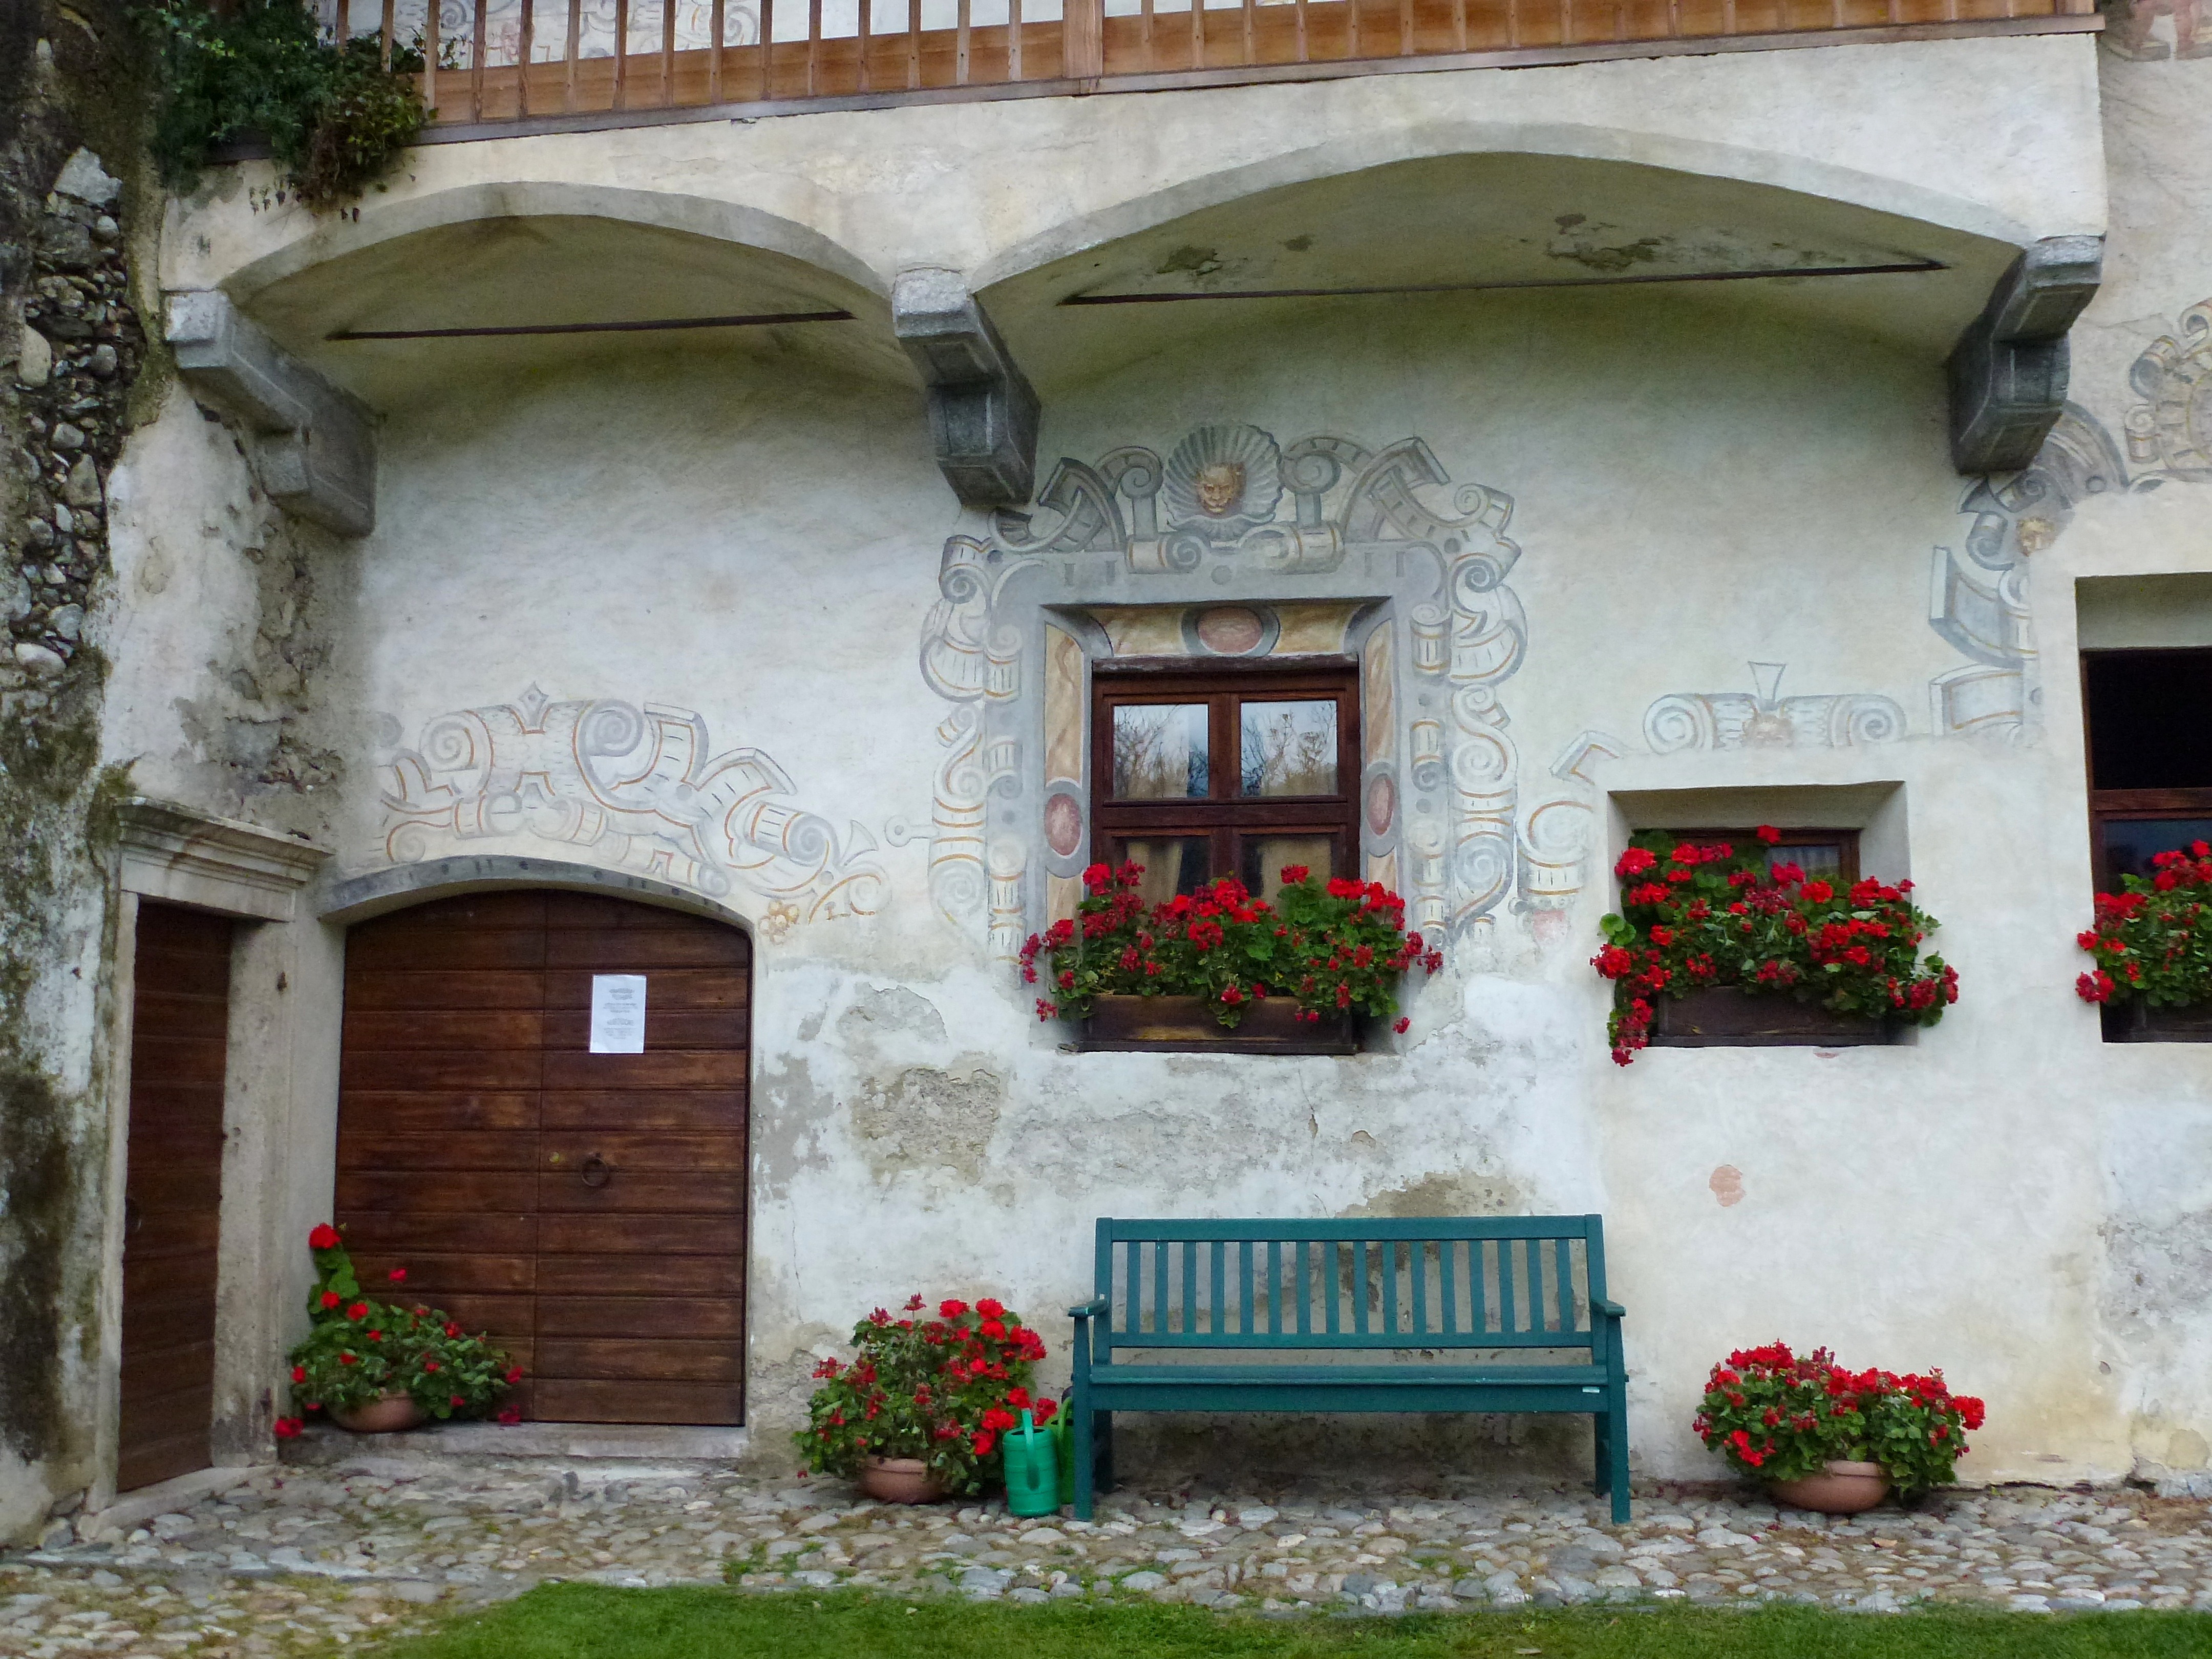
nature, architecture, bench, villa, mansion, house, window, building, home, cottage, italy, facade, property, door, flowers, interior design, outside, courtyard, estate, hacienda, artistry